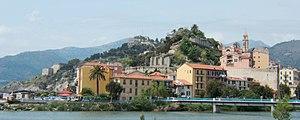
Vieux quartier de Ventimille se trouvant juste à l'ouest de l'embouchure du fleuve Roja. A droite de la photo, la passerelle Squarciafichi et la porta Marina. A gauche, la forteresse Fortezza dell'Annunziata.
Vintimille est une ville italienne de la province d'Imperia en Ligurie, à la frontière franco-italienne.